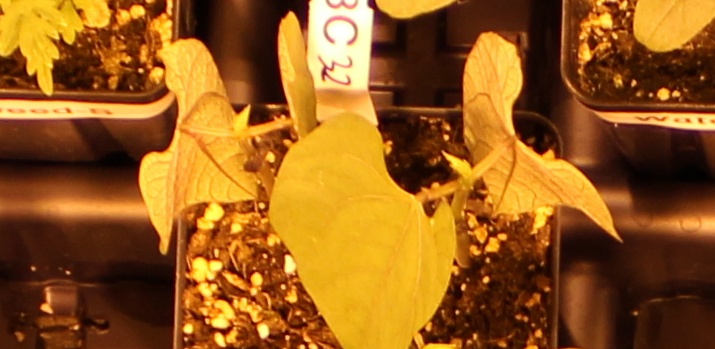
Label: Blackbean